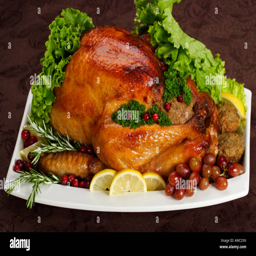
thanksgiving day dinner plate with turkey on the table